Oxford County, Maine

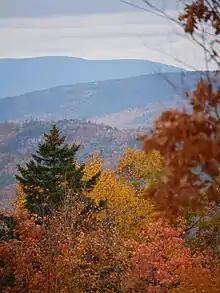
Typical fall landscape in Oxford County, ME.

According to the U.S. Census Bureau, the county has a total area of , of which is land and (4.5%) is water.